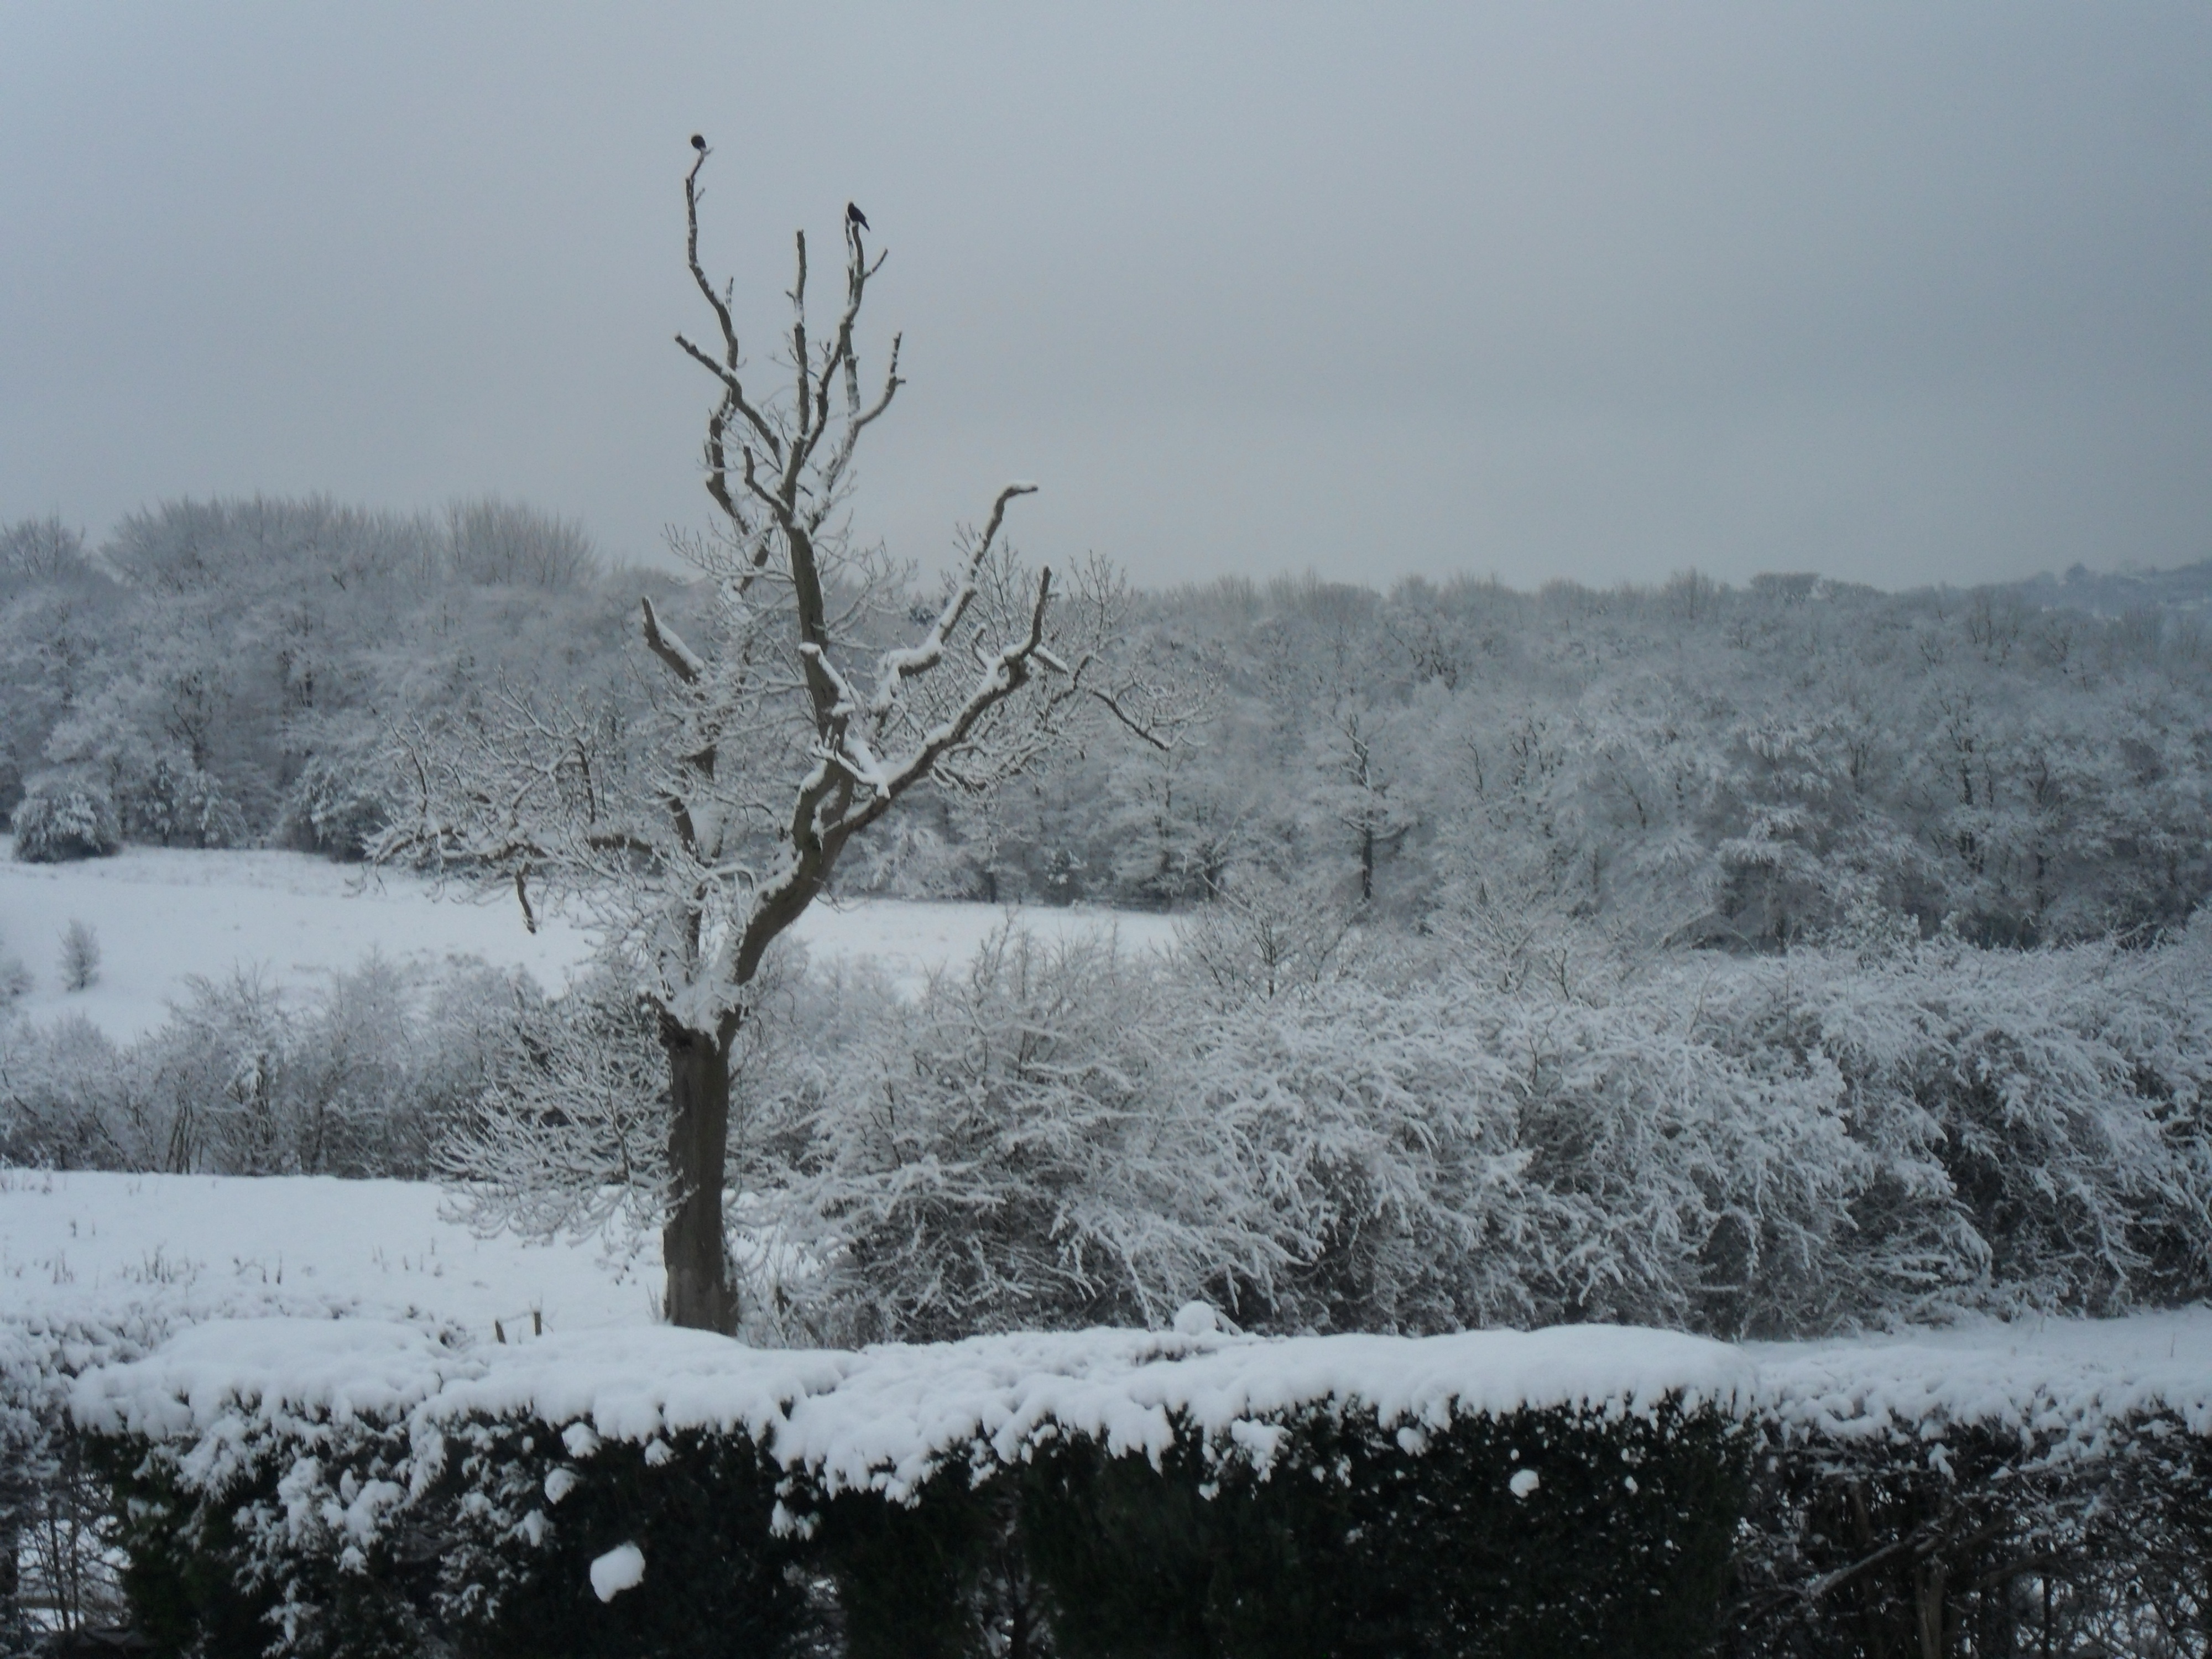
tree, branch, snow, winter, mist, frost, ice, weather, season, blizzard, freezing, atmospheric phenomenon, woody plant, winter storm, rain and snow mixed